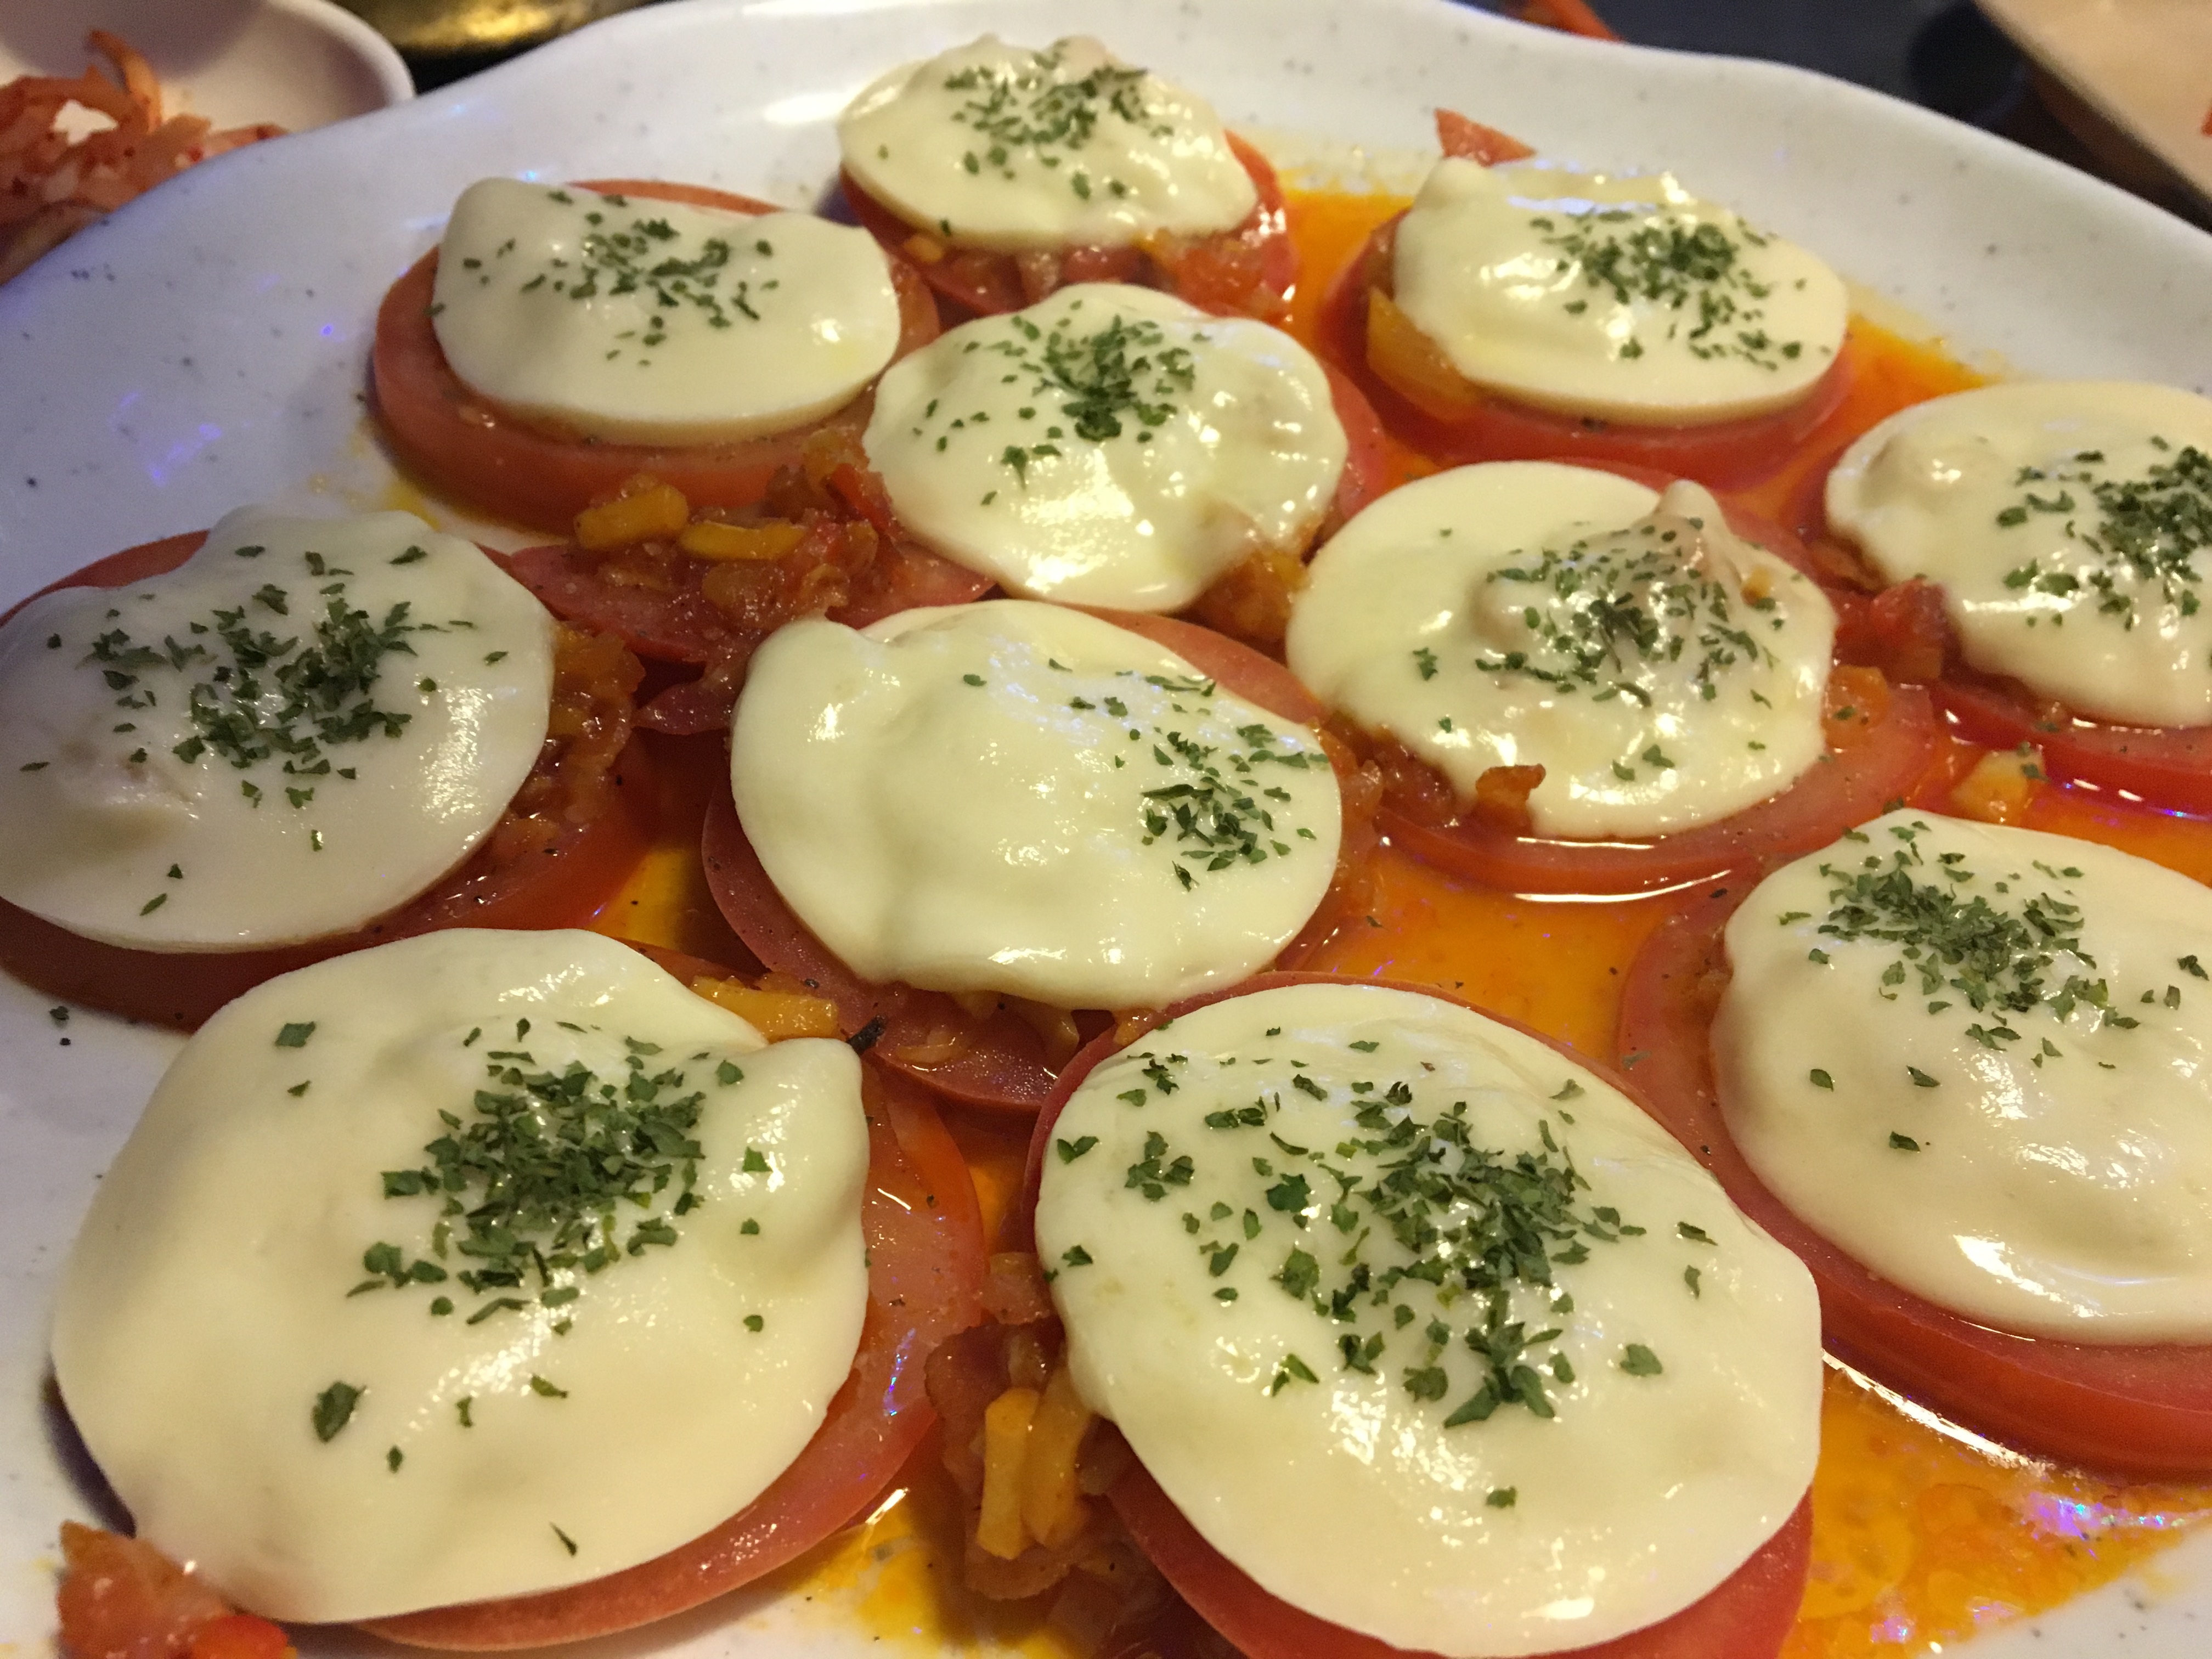
restaurant, dish, meal, food, cooking, produce, vegetable, breakfast, cuisine, dairy product, egg, cheese, tomato, dining, snacks, mozzarella, wine side dishes, hors d oeuvre